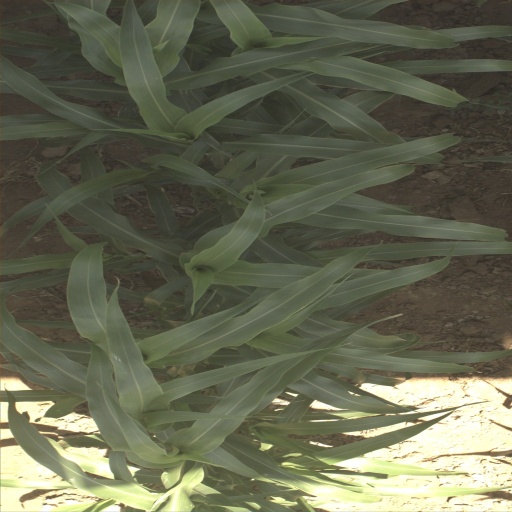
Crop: sorghum